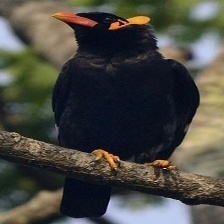
Species: ENGGANO MYNA
Scientific name: GRACULA ENGANENSIS